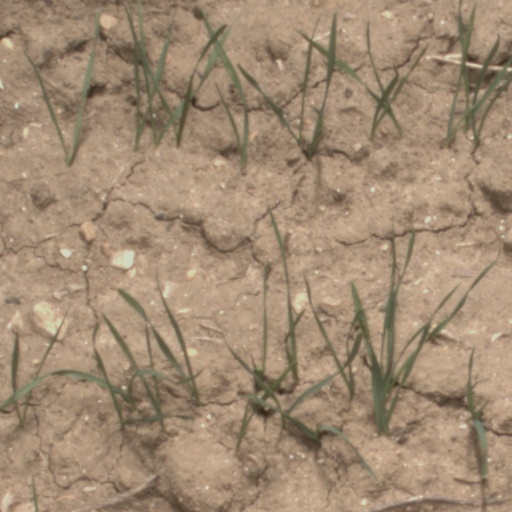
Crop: wheat